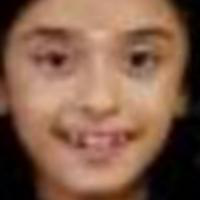
Age group: age 01-10